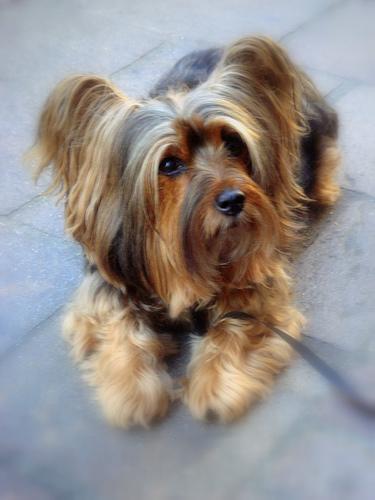
silky_terrier